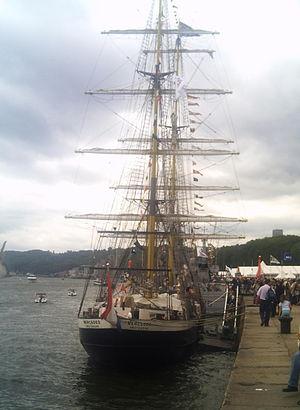
Le brick hollandais Mercedes -Armada de Rouen 2008
Le Mercedes est un brick néerlandais. Il s'agit d'un deux-mâts à voiles carrées de haute technologie. Sa coque est en acier noir.